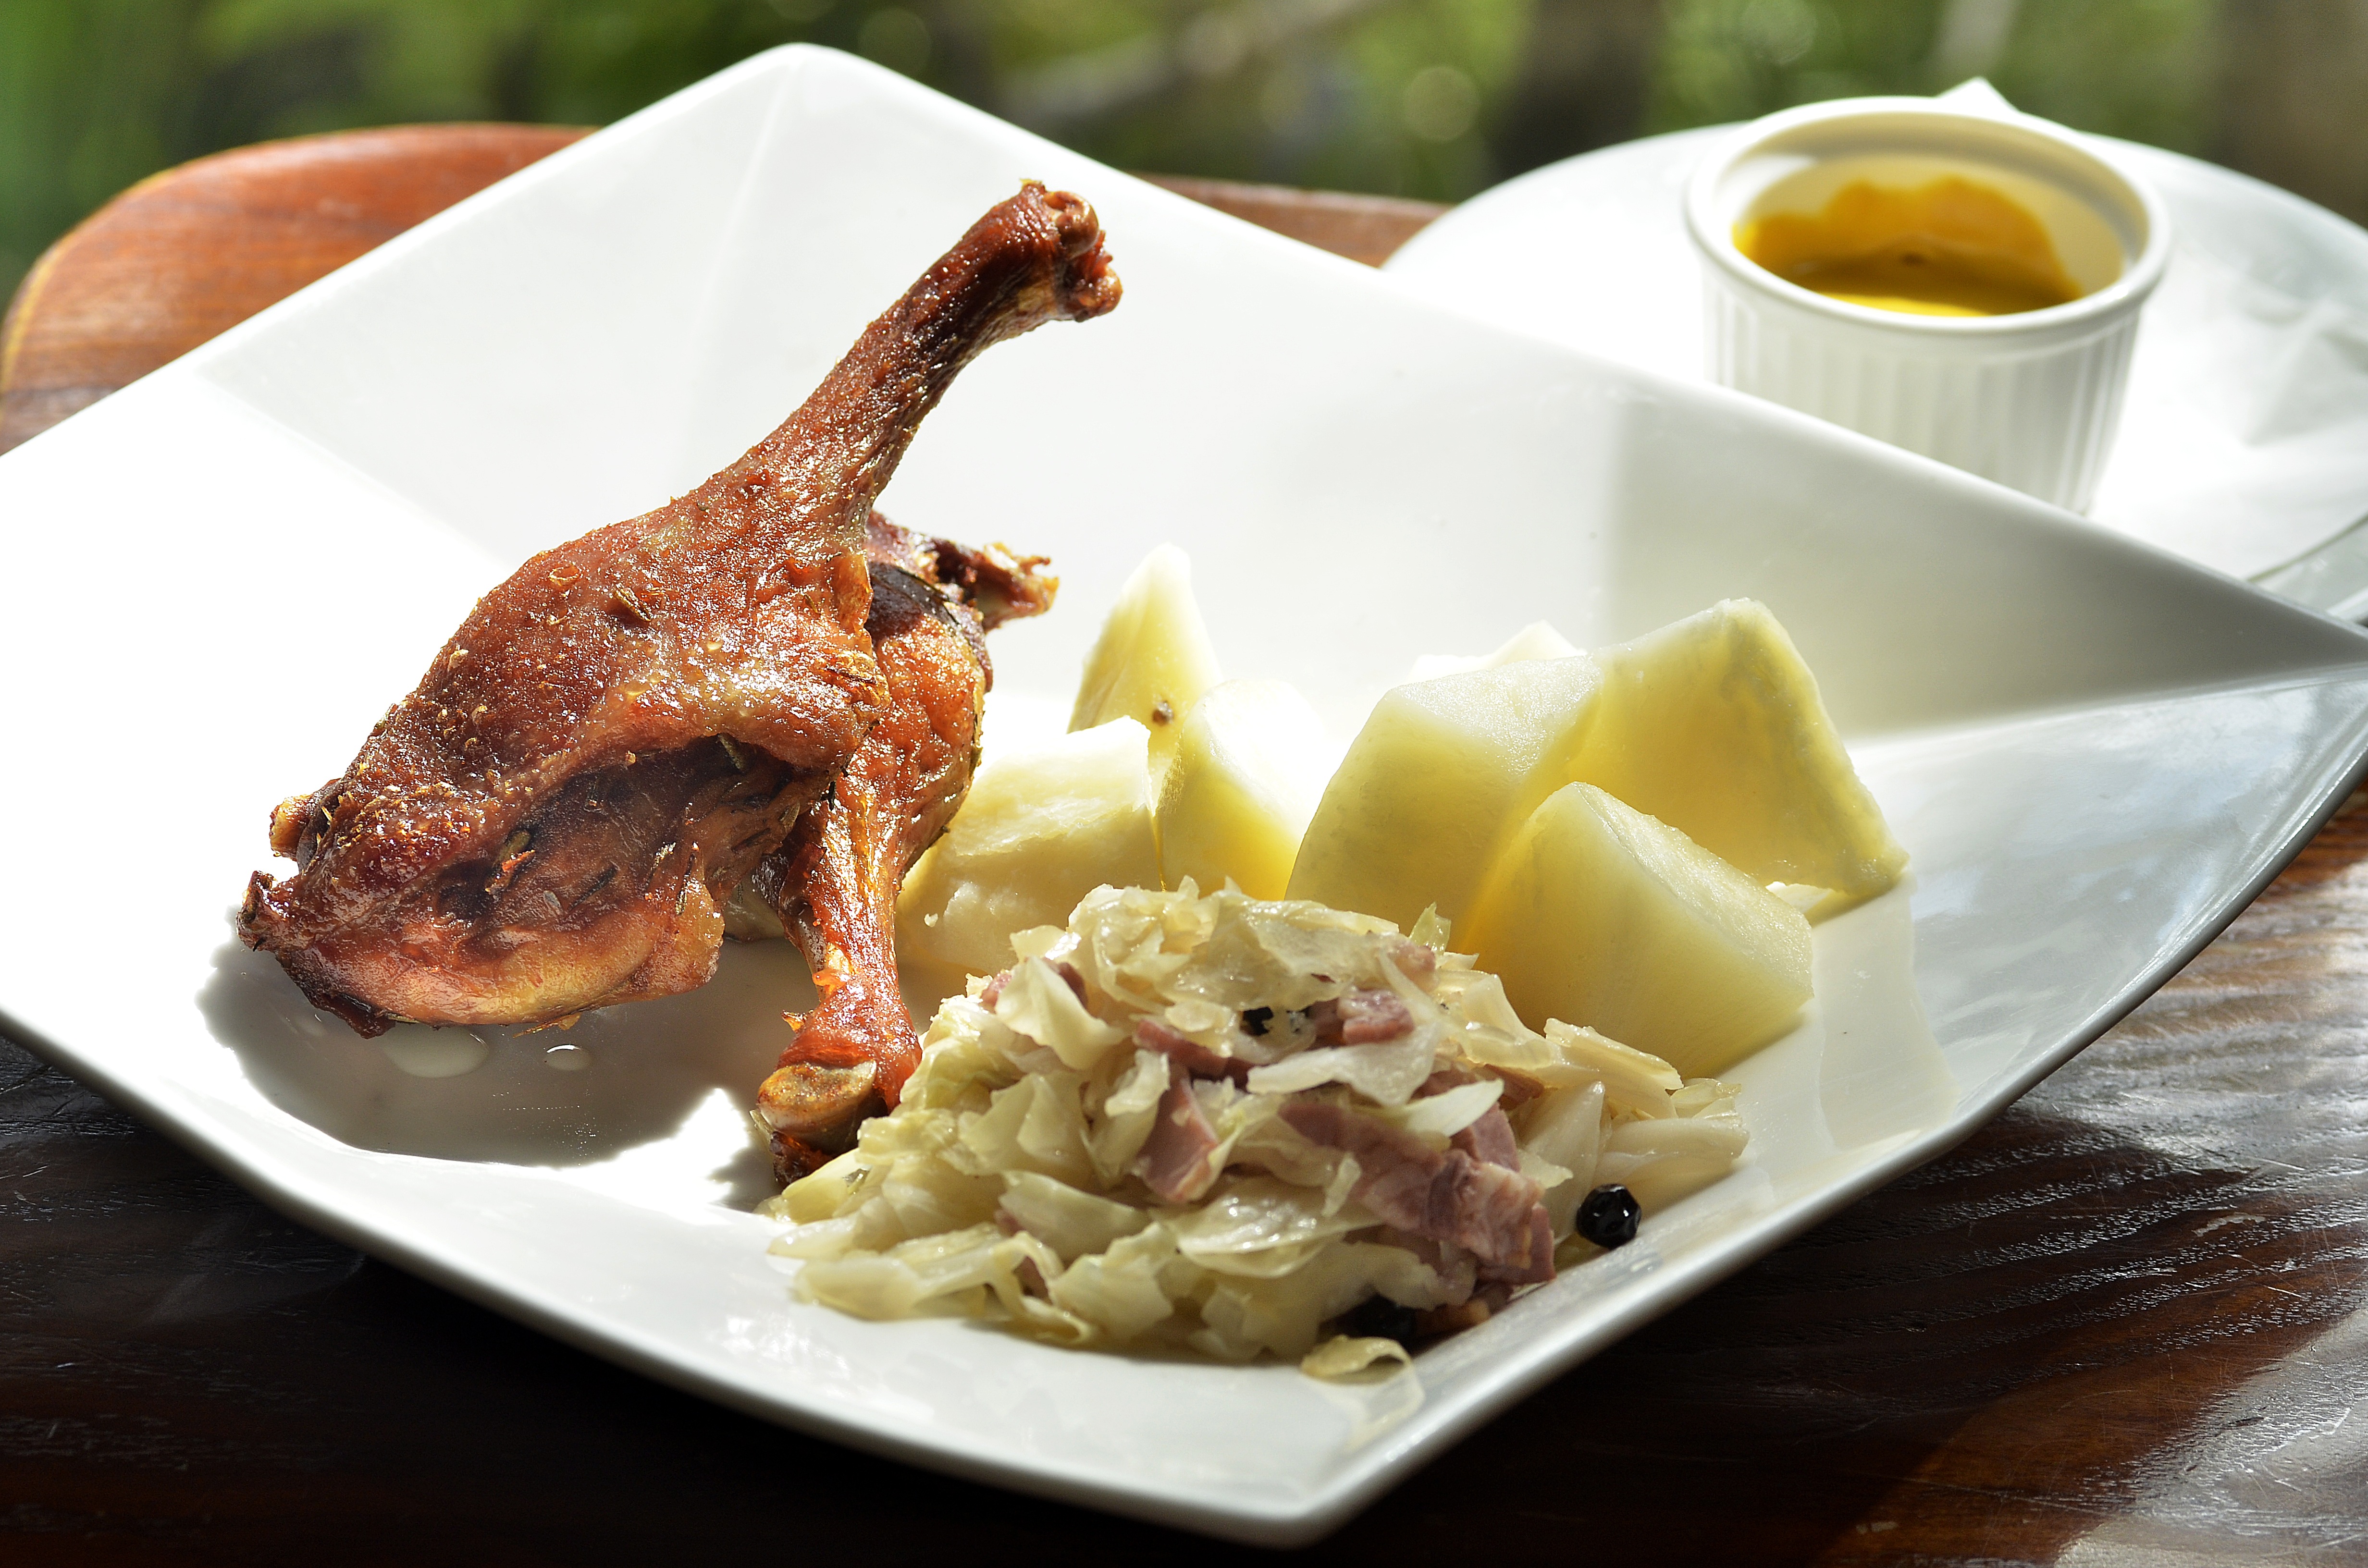
outdoor, dish, meal, food, cooking, produce, breakfast, meat, lunch, cuisine, outside